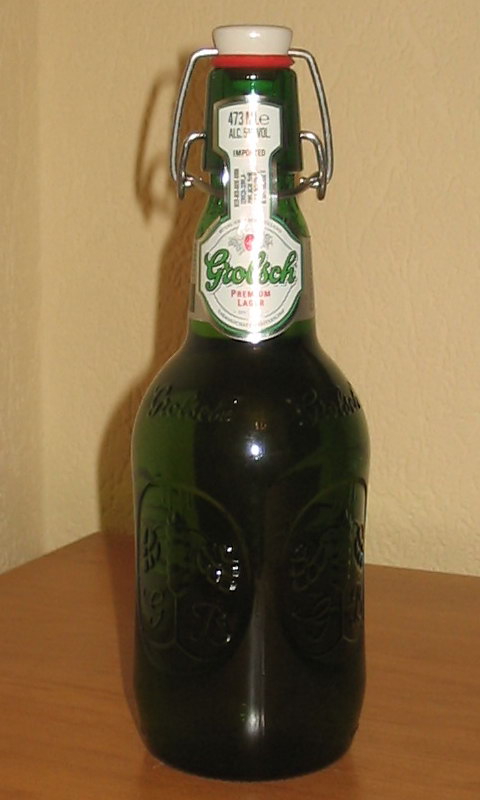
Waste category: glass